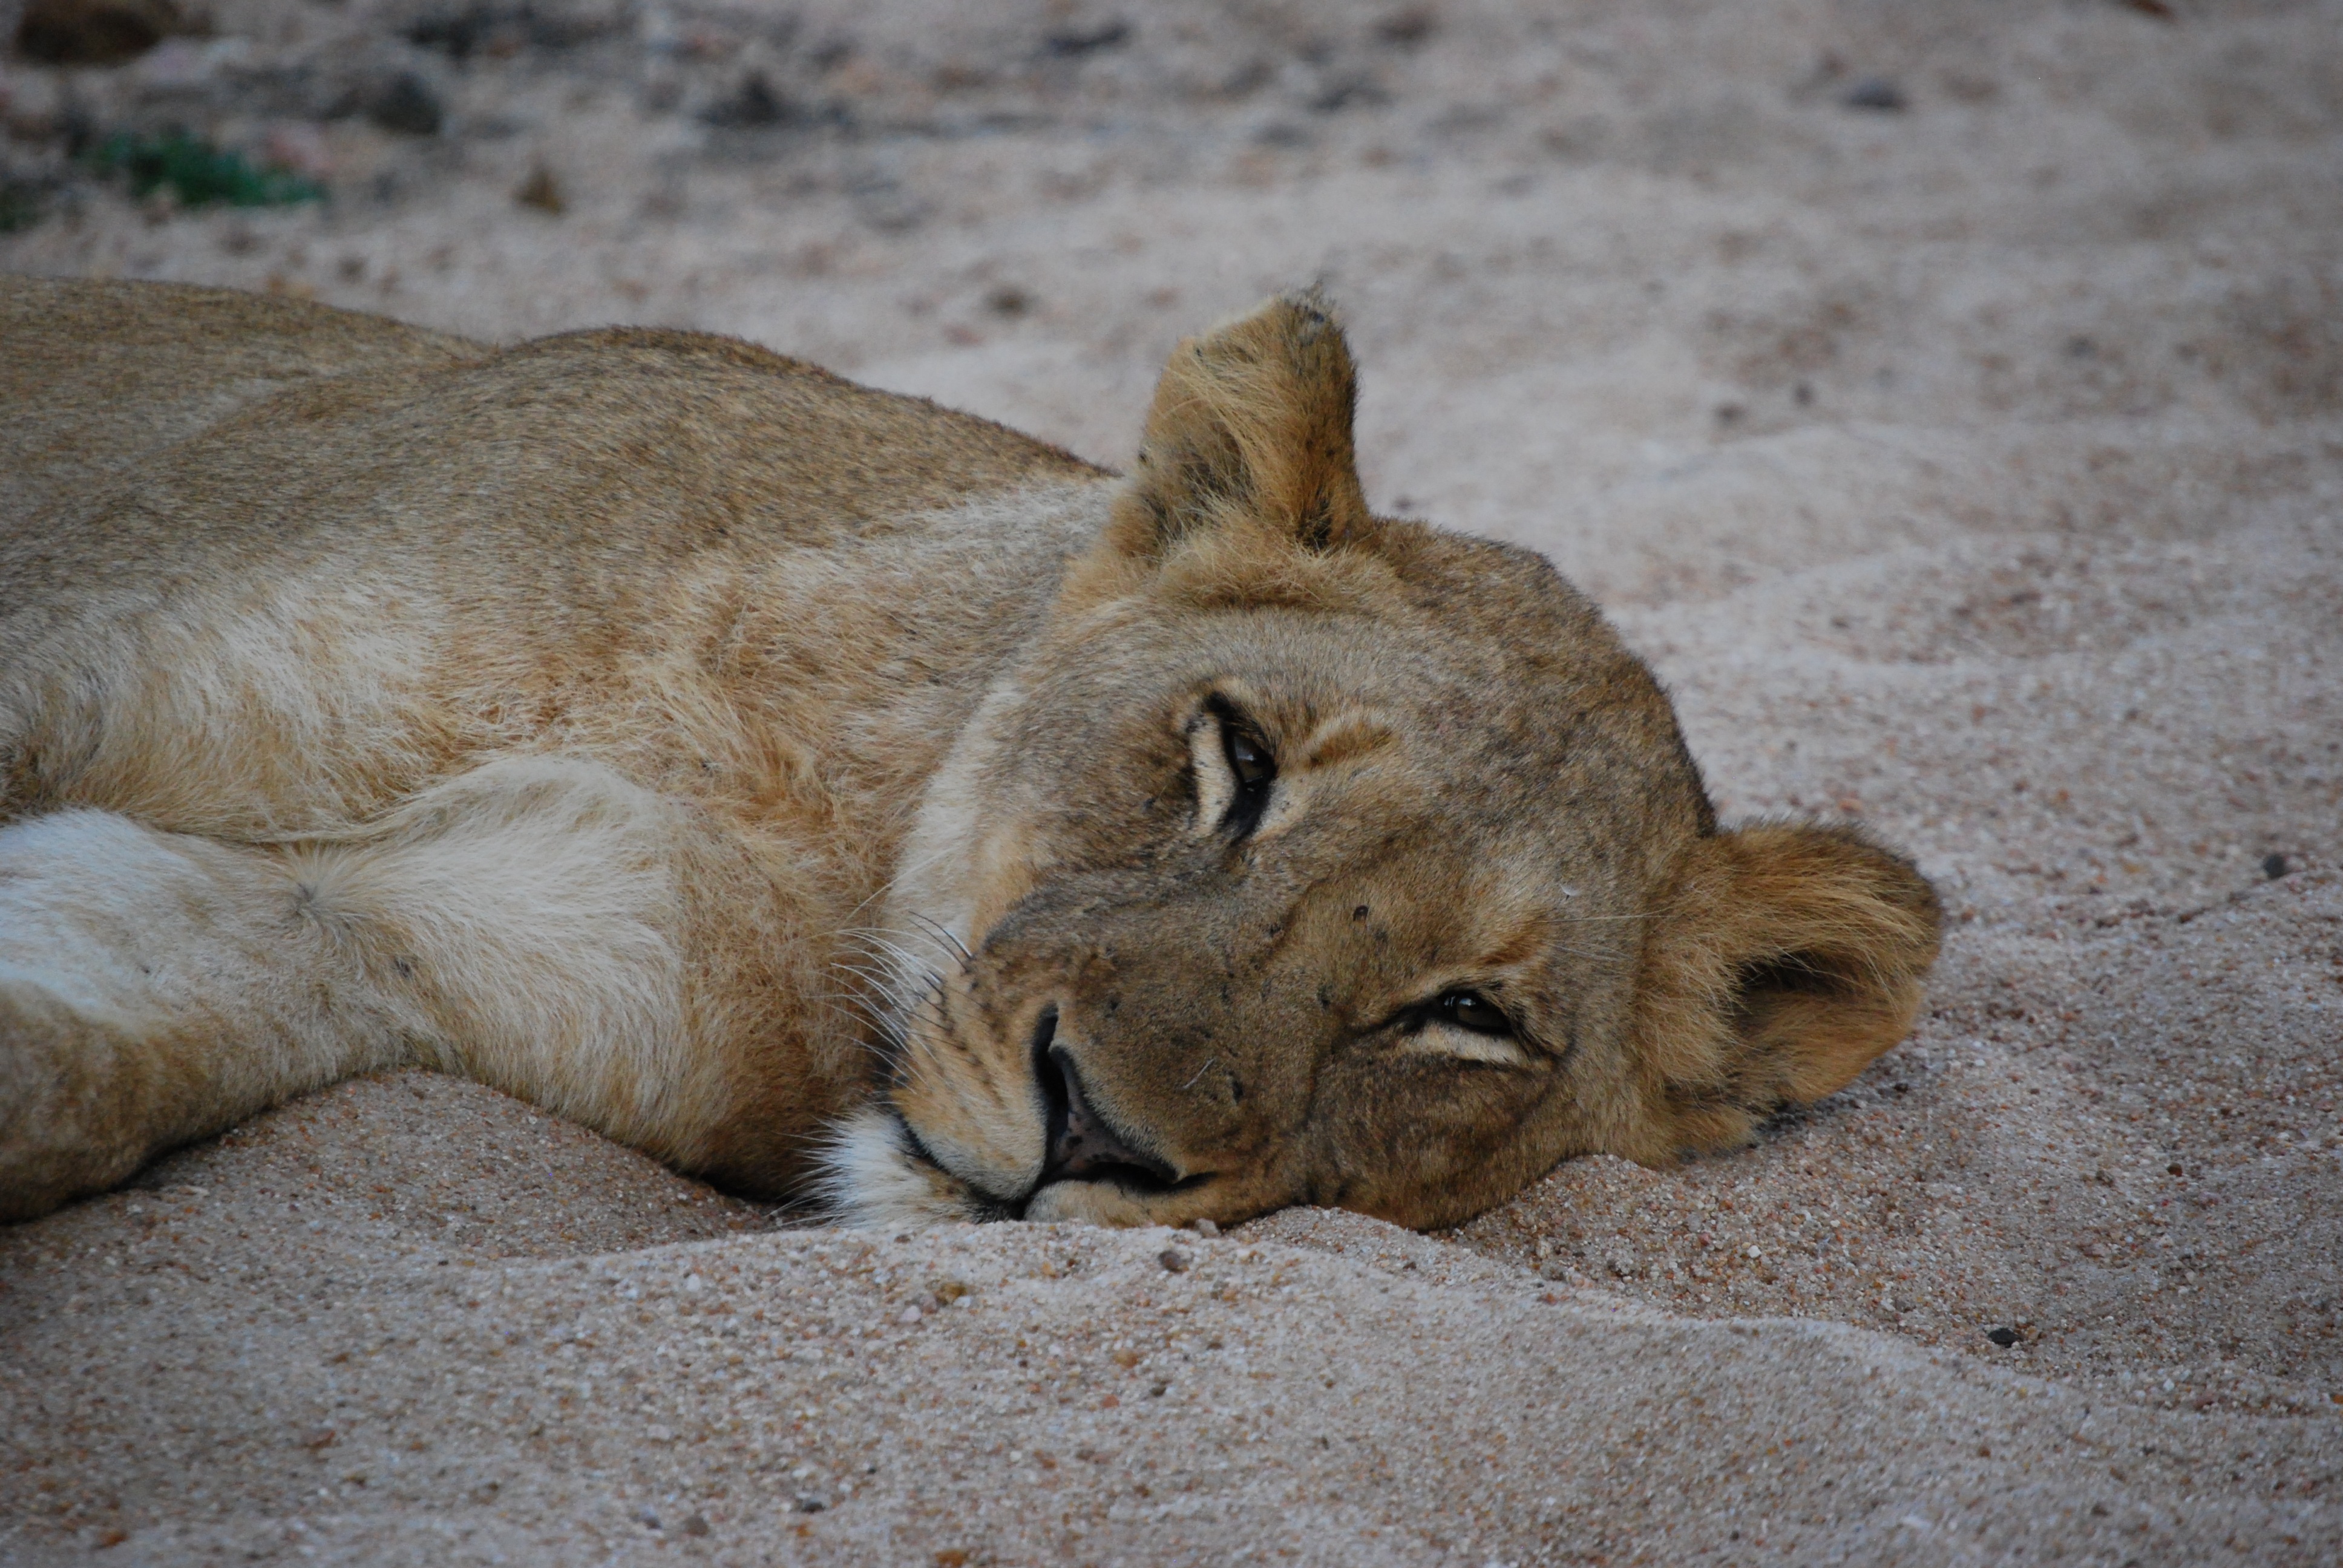
wildlife, zoo, africa, mammal, predator, fauna, lion, lioness, vertebrate, safari, big cats, cat like mammal, dog breed group